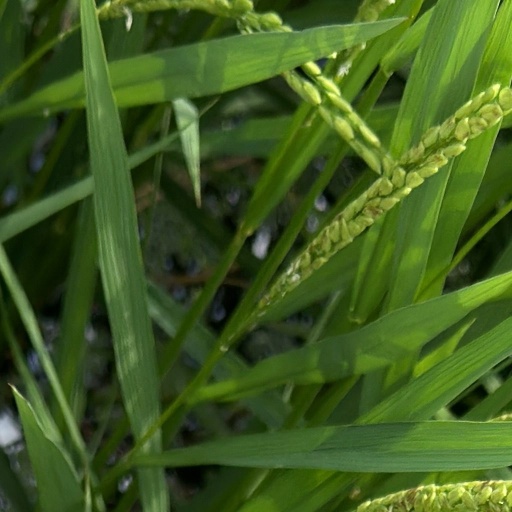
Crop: rice